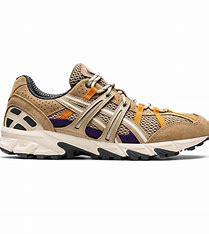
Brand: Asics
Model: Gel Sonoma 15 50